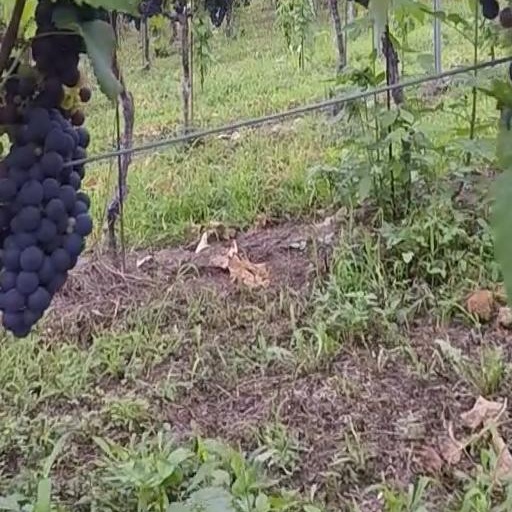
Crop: grape